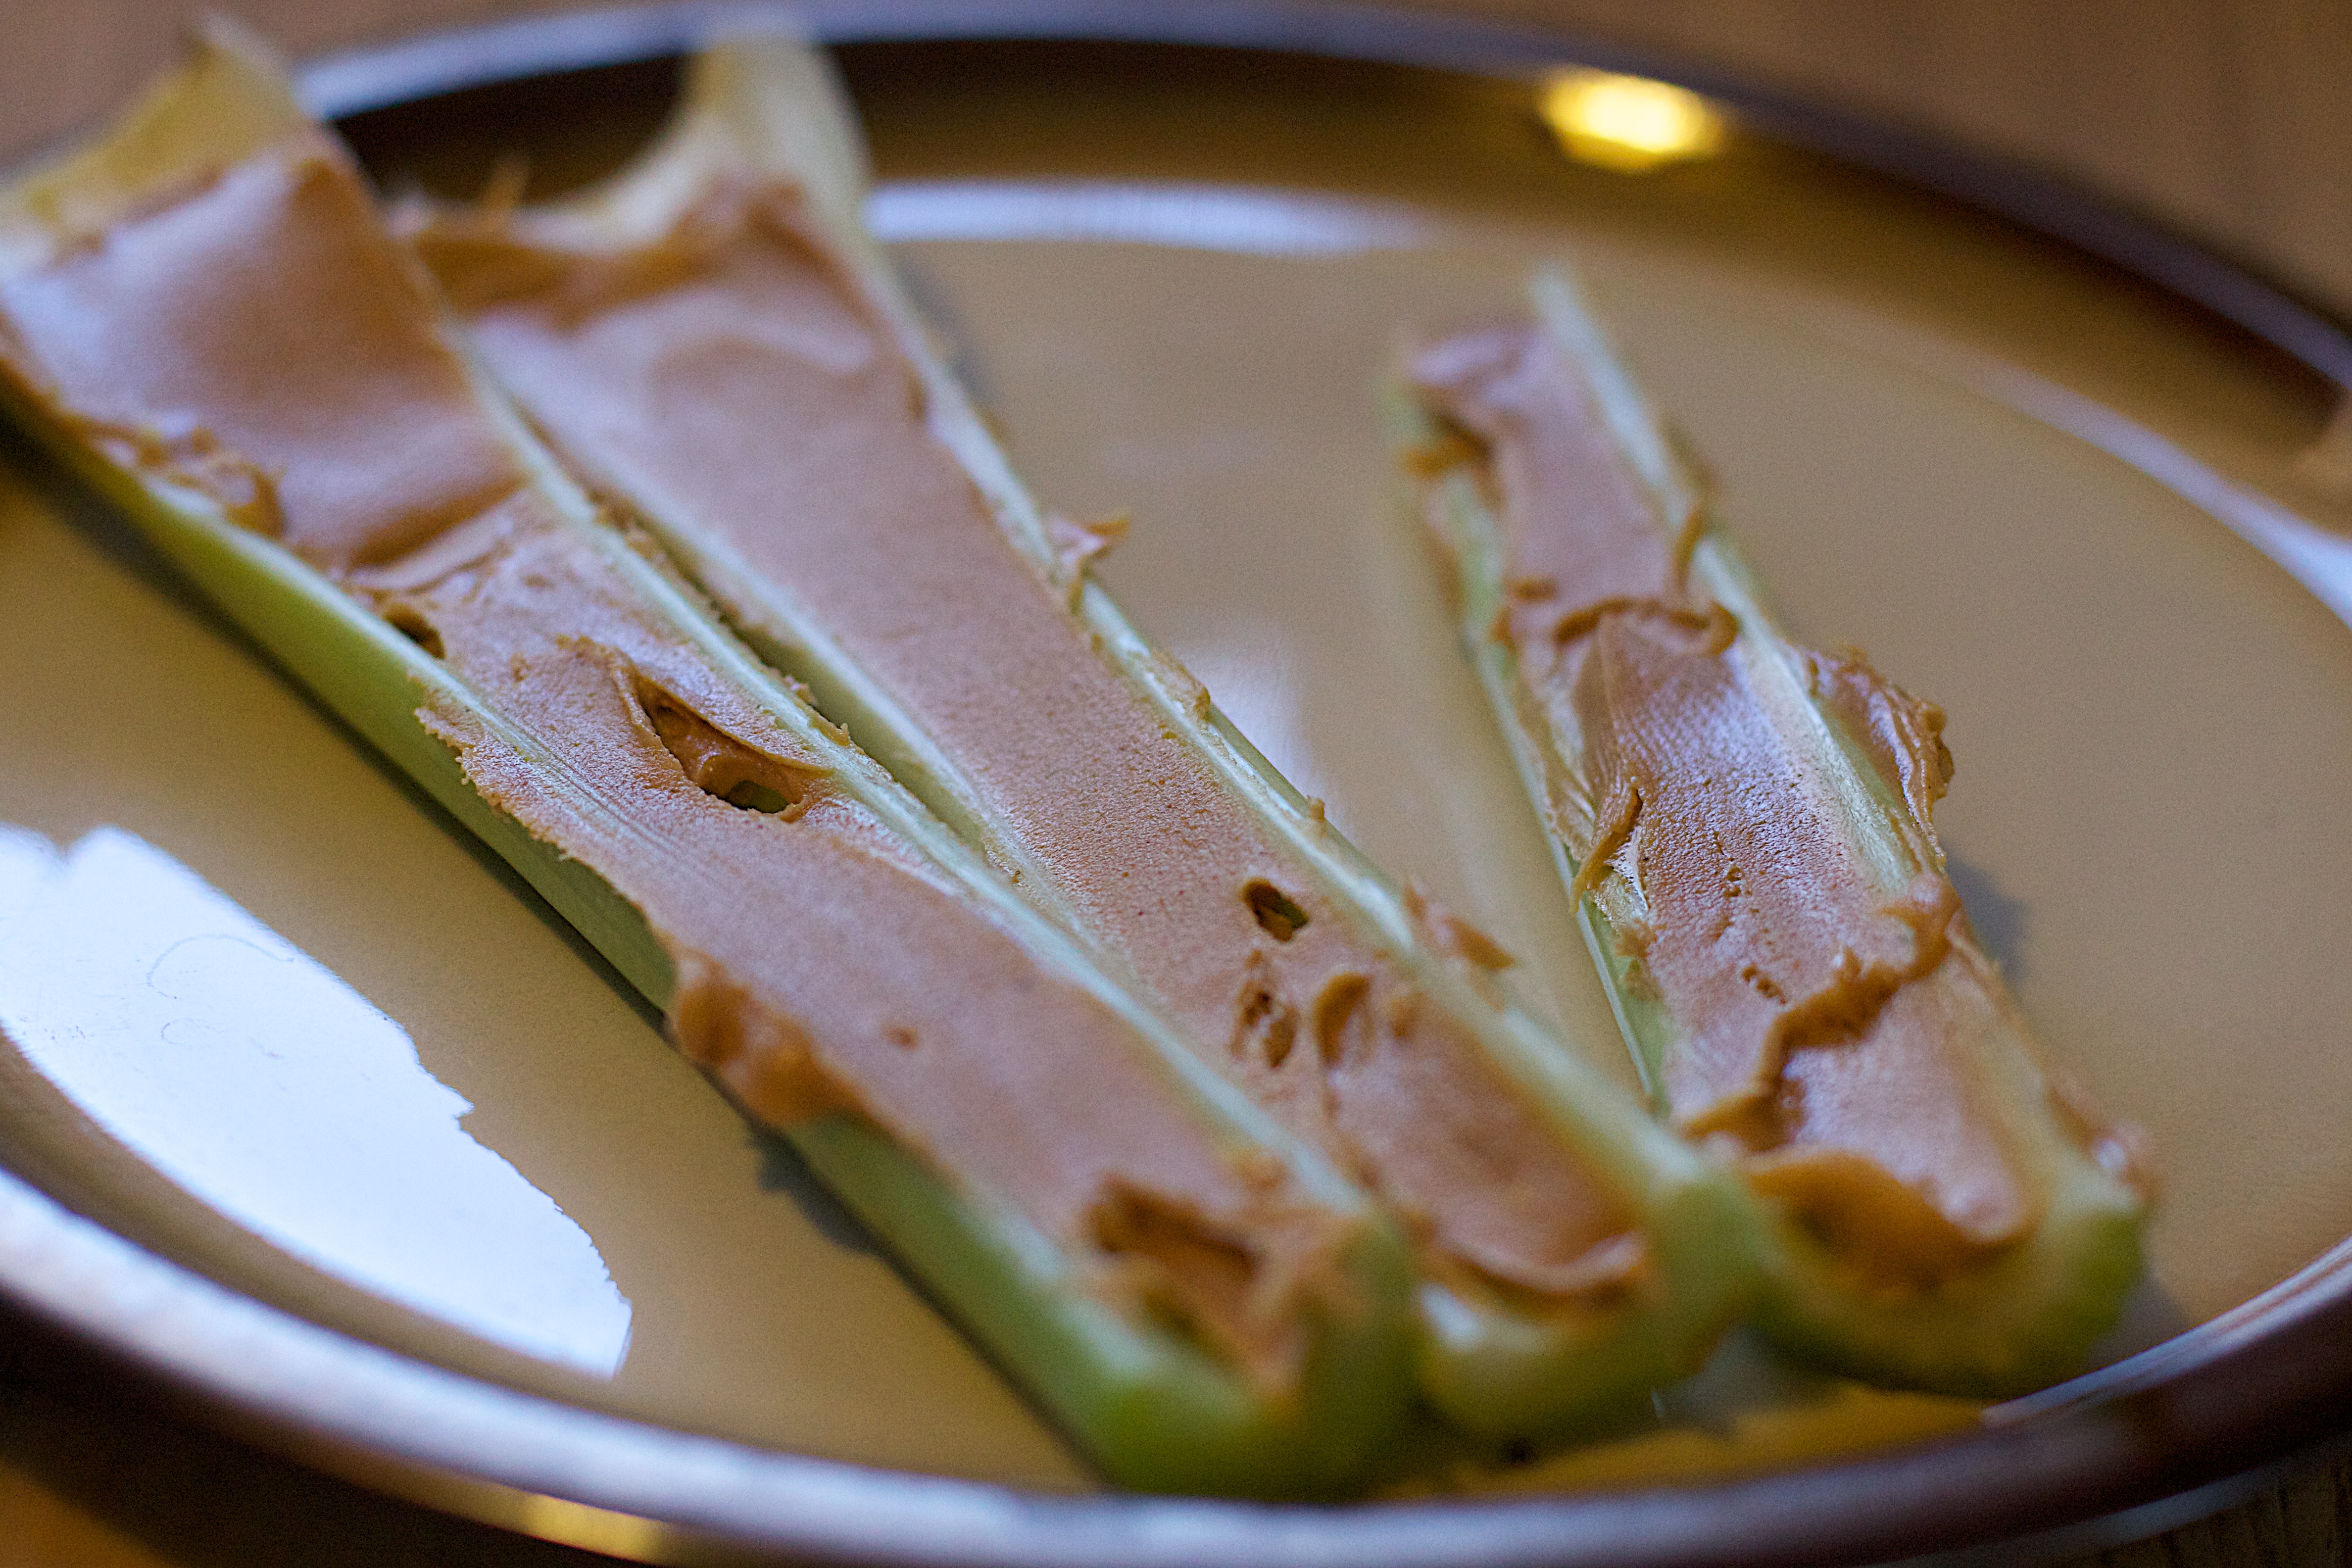
dish, meal, food, produce, breakfast, lunch, cuisine, asian food, celery